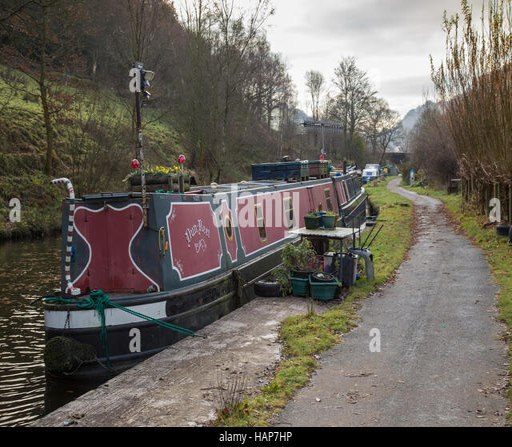
ship class on the canal